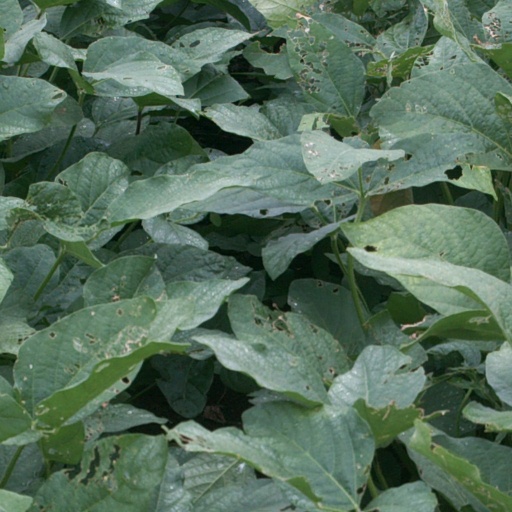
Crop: soybean